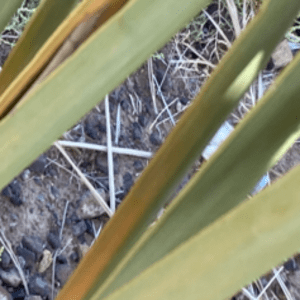
Label: Magnesium Deficiency